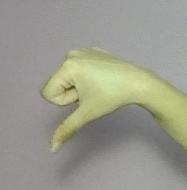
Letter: waw